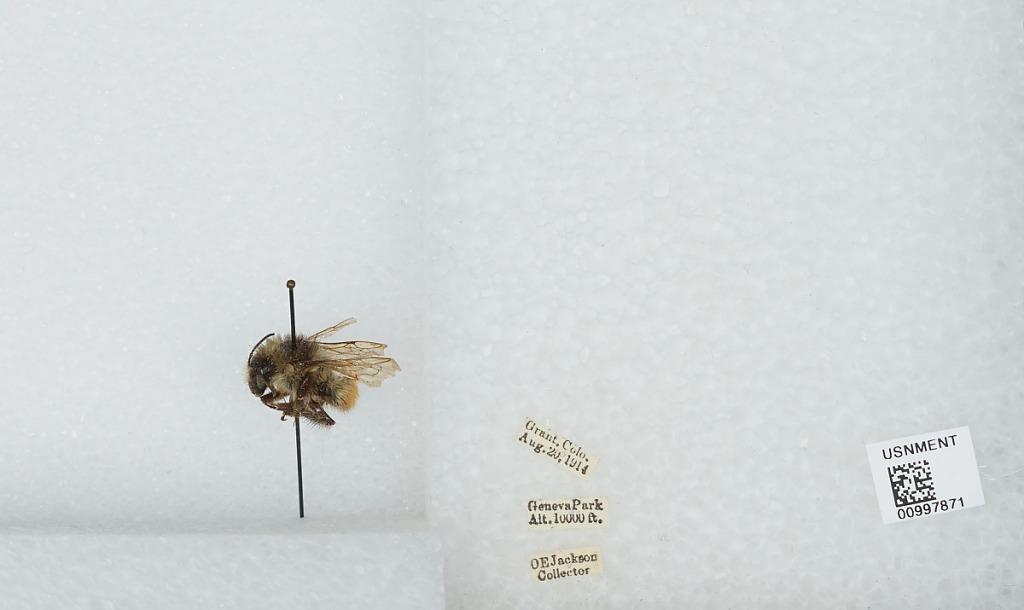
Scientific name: Bombus (Pyrobombus) flavifrons Cresson
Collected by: O. Jackson
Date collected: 1914-8-20
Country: United States
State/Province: Colorado
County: Park
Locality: Geneva Park, Grant
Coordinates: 39.5178, -105.727